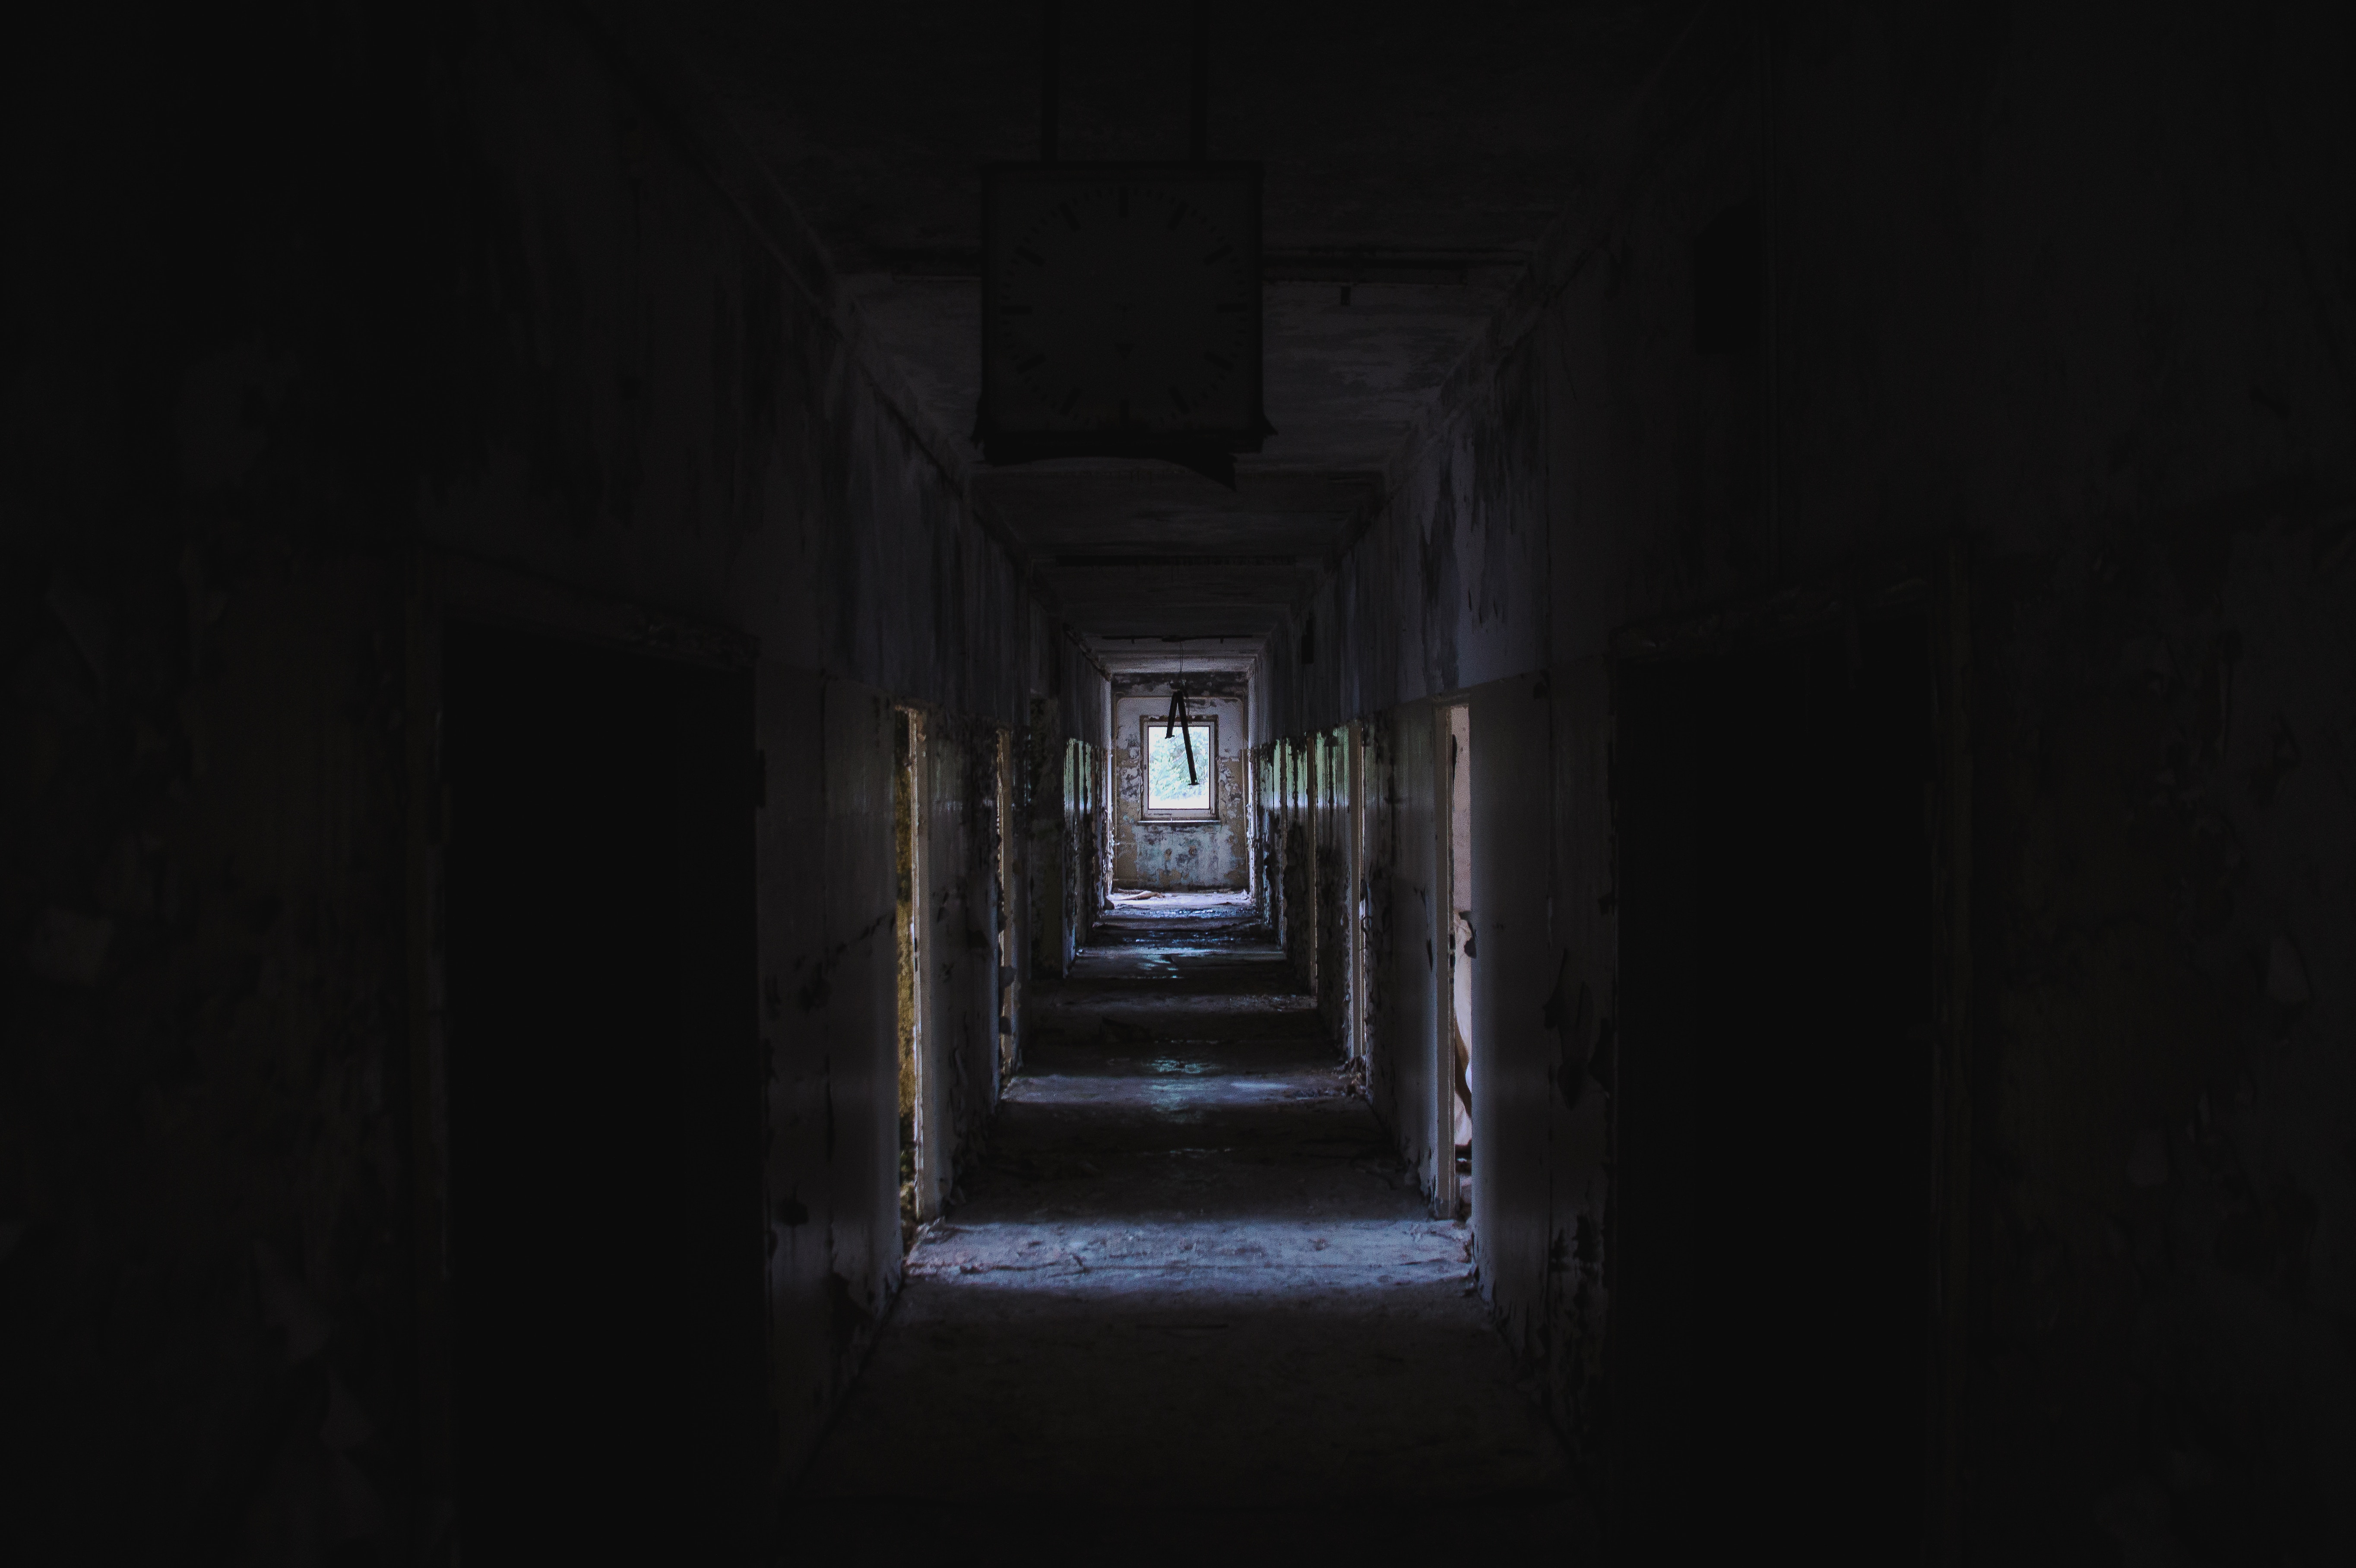
light, night, atmosphere, darkness, infrastructure, midnight, crypt, phenomenon